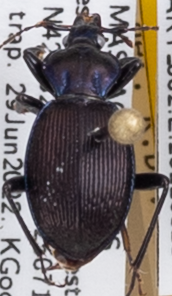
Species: Sphaeroderus canadensis canadensis
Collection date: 2022-06-29
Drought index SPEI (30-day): -0.8
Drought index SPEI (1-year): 1.01
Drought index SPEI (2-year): -0.32